James S. Lithgow

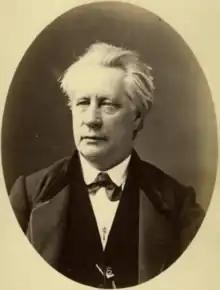

James Smith Lithgow (November 29, 1812 — February 21, 1902) was an American politician, and the seventeenth Mayor of Louisville, Kentucky, from January 2, 1866, to February 14, 1867.